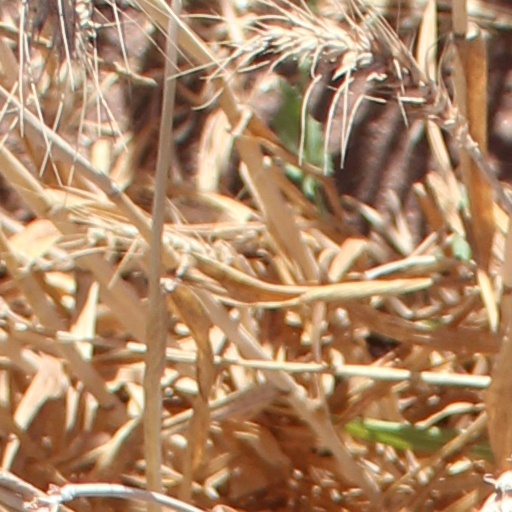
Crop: wheat